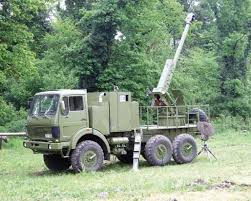
Label: D-30